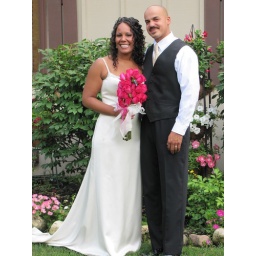
to print family the durons in front of black house 2